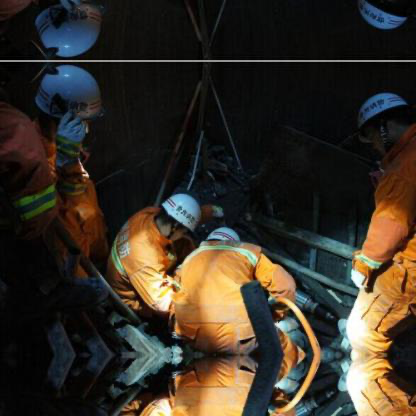
Objects in the image:
label: helmet
label: helmet
label: helmet
label: helmet
label: helmet
label: helmet